Morton County, North Dakota

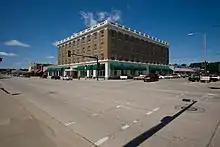
Historic Lewis and Clark Hotel in Mandan

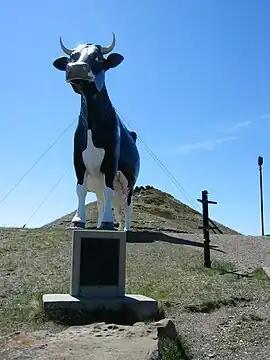
Salem Sue in New Salem

Morton County voters have been reliably Republican for decades. In only one national election since 1964 has the county selected the Democratic Party candidate.